Daluyong

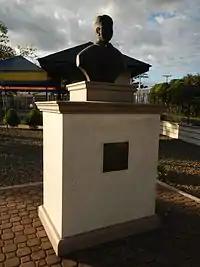
Lazaro Angeles Francisco bust, memorial, Caalibangbangan Park, Cabanatuan.

Daluyong begins where Francisco’s novel "Maganda pa ang Daigdig" ("The World Be Beautiful Still") ends. Lino Rivero, a former ranch worker, is given an opportunity to own a portion of land by the priest Padre Echevarria. Lino becomes an avatar who, through his efforts and good will, is able to free himself from the oppressive "tenant farmer" system. Apart from the "waves of changes" that might happen due to agrarian reform and because of the hope of the Filipino lower class for a good future, "Daluyong" tackled the "waves of forces" that prevents such changes and hopes from being realized.